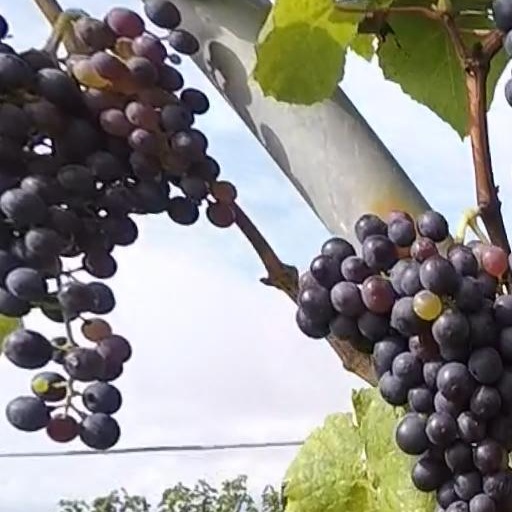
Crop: grape